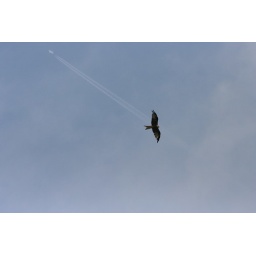
red kite flying over betws mountain